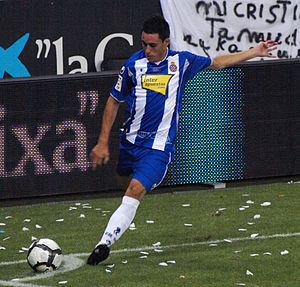
José María Callejón
José María Callejón Bueno er en fodboldspiller, der spiller for Serie A holdet SSC Napoli